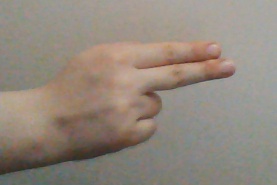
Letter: ain